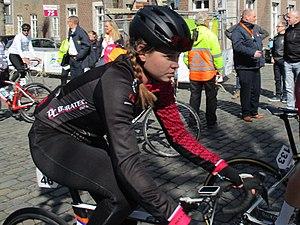
Nicole Steigenga est une coureuse cycliste néerlandaise.